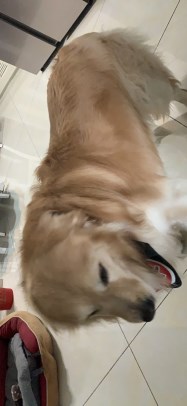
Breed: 5355-n000126-golden_retriever